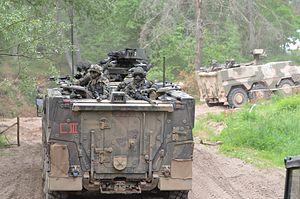
Le système Boxer est un véhicule blindé de transport de troupes multirôle germano-néerlandais, qui a été décliné à l'origine en neuf variantes, quatre destinées aux forces armées allemandes et cinq pour les forces armées néerlandaises.